Ica stones

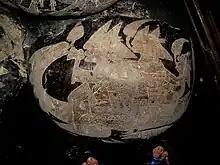
Stone appearing to depict humans riding on a dinosaur

The Ica stones are generally considered by historians and archaeologists to have been thoroughly exposed as forgeries and to be hoaxes created for the purpose of earning money off of tourist buyers. Selling artifacts is a profitable business; even replicas of the Ica stones tend to fetch high prices online. In his "Encyclopedia of Dubious Archaeology", the archaeologist Ken Feder commented that the Ica stones were "one of the most transparent and absurd archaeological hoaxes ever perpetrated" and that they were "not the most sophisticated of the archaeological hoaxes discussed in this book, but they certainly rank up there as the most preposterous." Current scientific understanding separates non-avian dinosaurs (dinosaurs other than birds) from humans by 66 million years and it is consequently considered highly unlikely that humans and dinosaurs could have coexisted in the manner depicted on the Ica stones. No non-avian dinosaur fossil has even been dated to an age contemporary with humans.